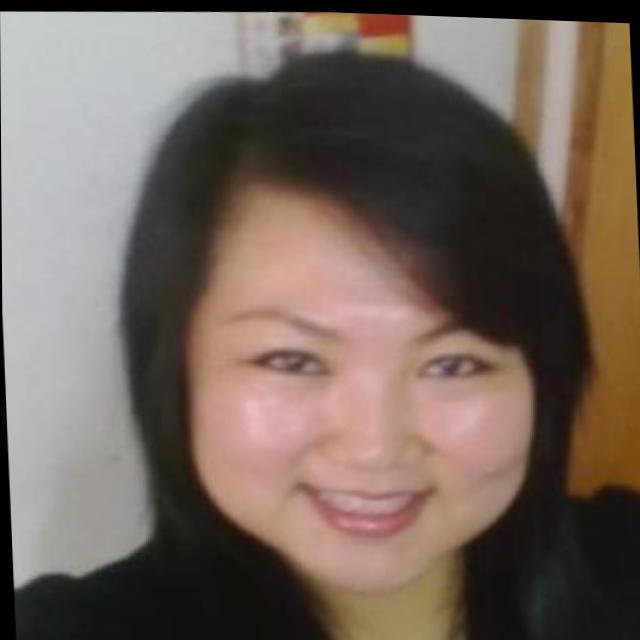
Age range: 21-44